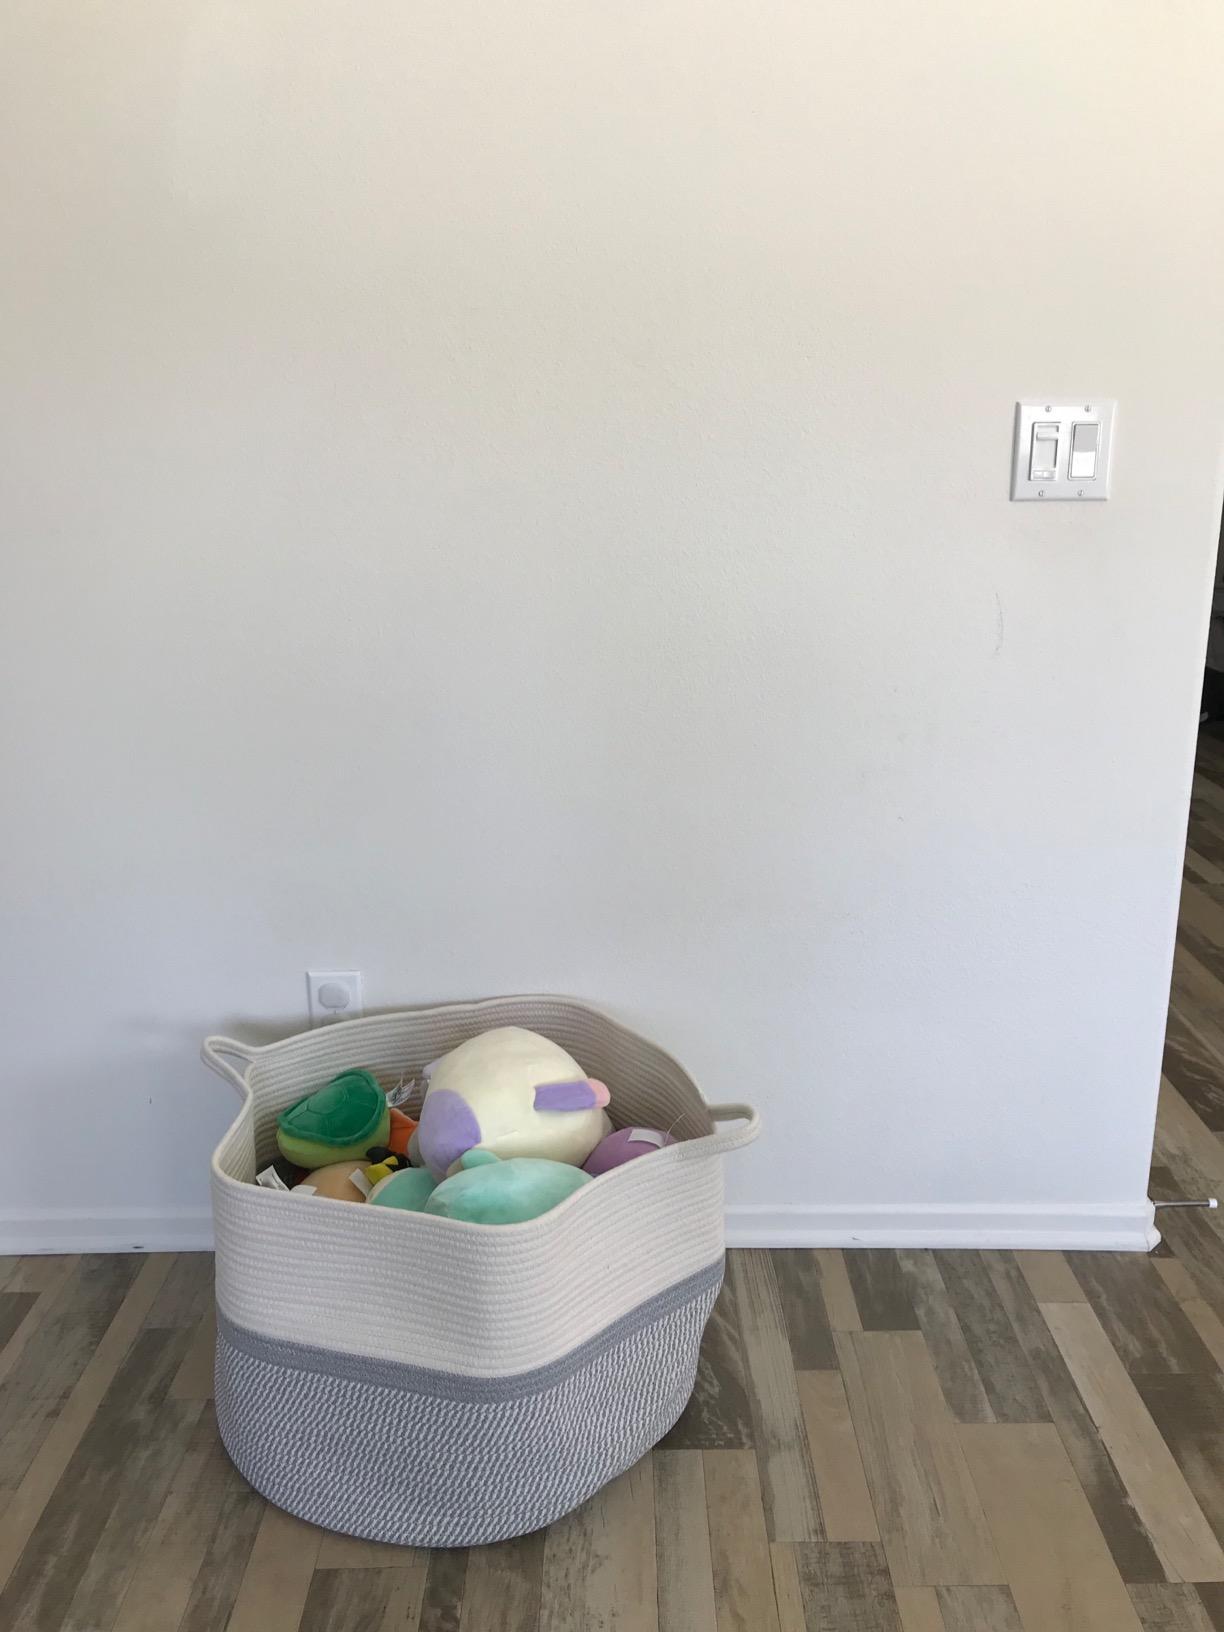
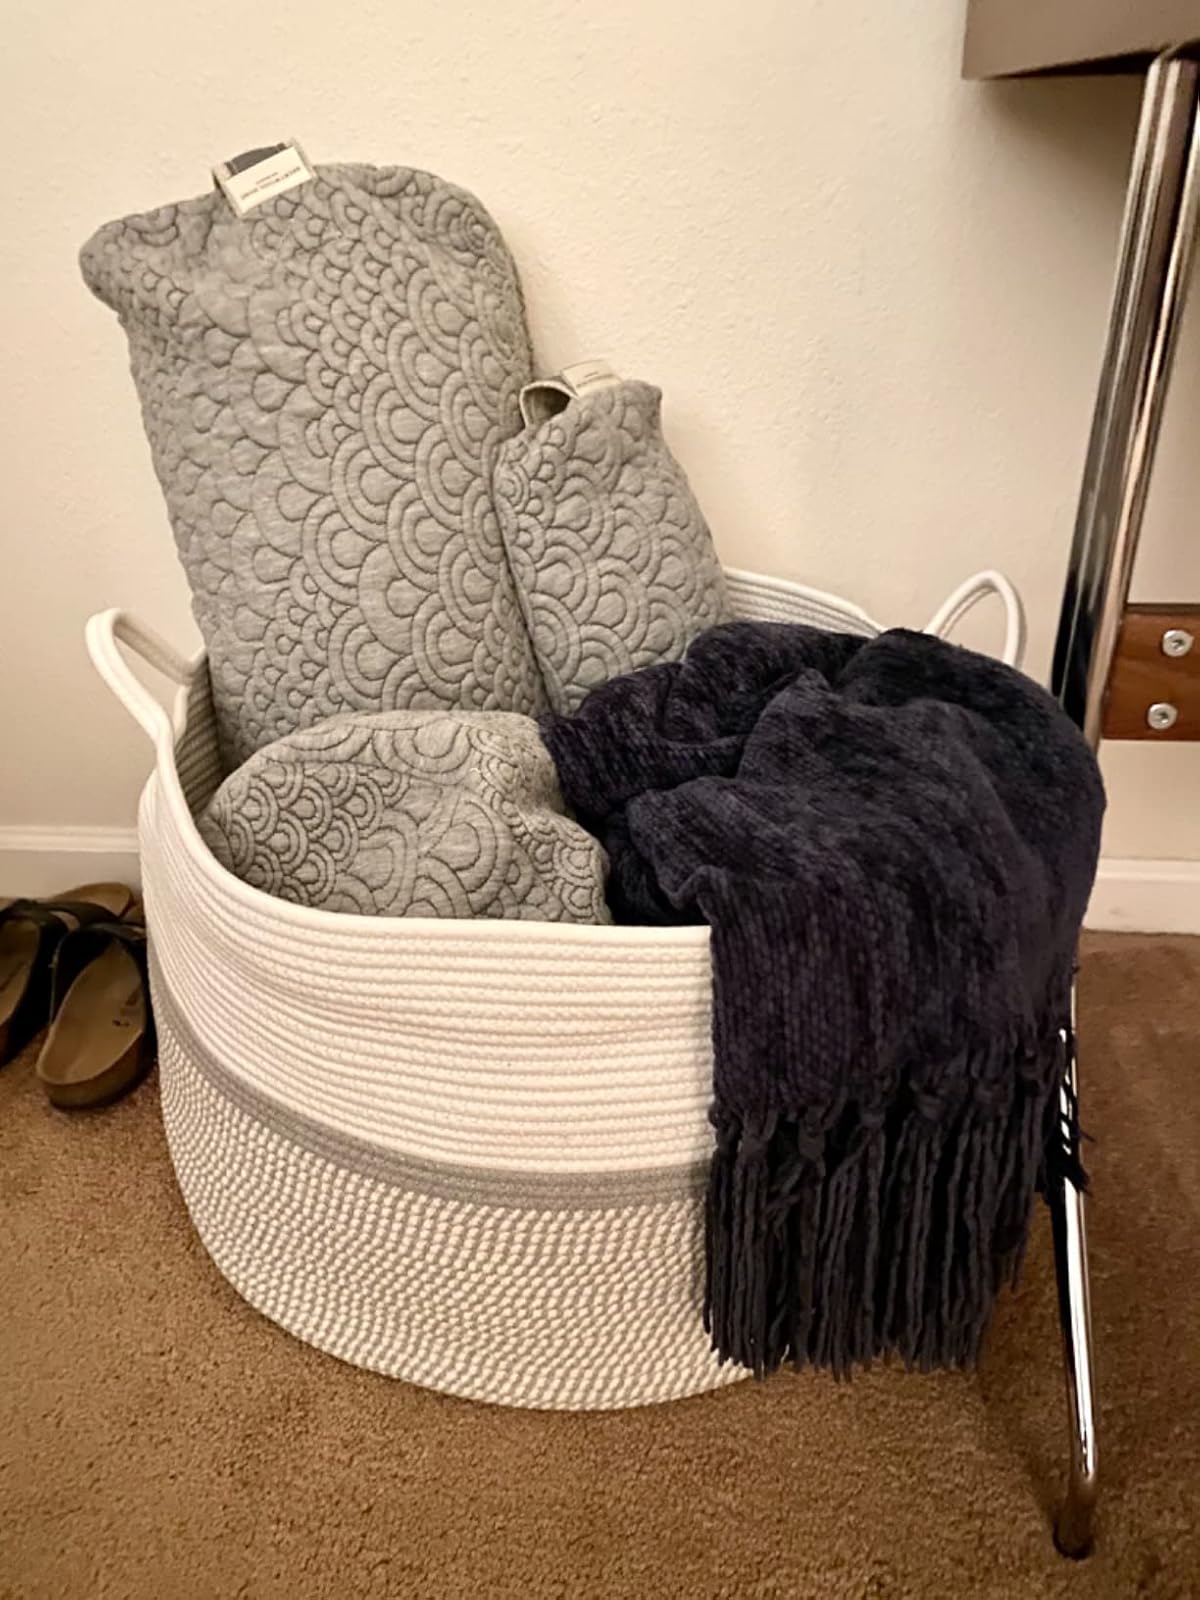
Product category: items_hamper
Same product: yes